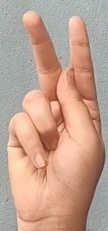
ASL sign: K